David Lean filmography

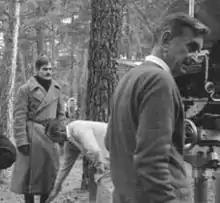
David Lean and Omar Sharif during the photography of "Doctor Zhivago" in 1965

The following is a filmography of David Lean, whose body of work in the film industry spanned the period from 1930 to 1984. This list includes the release year of the film, the role(s) Lean had in the production of each film, and additional notes such as awards and nominations. Lean directed 17 feature films in total. Lean often directed the large-scale epics "The Bridge on the River Kwai" (1957), "Lawrence of Arabia" (1962), "Doctor Zhivago" (1965), and "A Passage to India" (1984). He also directed two adaptations of Charles Dickens novels, "Great Expectations" (1946) and "Oliver Twist" (1948), as well as the romantic drama "Brief Encounter" (1945).